Milang, South Australia

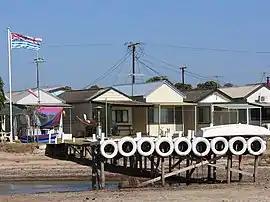
Milang

Milang is a town and locality located in the Australian state of South Australia on the west coast of Lake Alexandrina about south-east of the state capital of Adelaide and about north-east of the municipal seat of Goolwa.